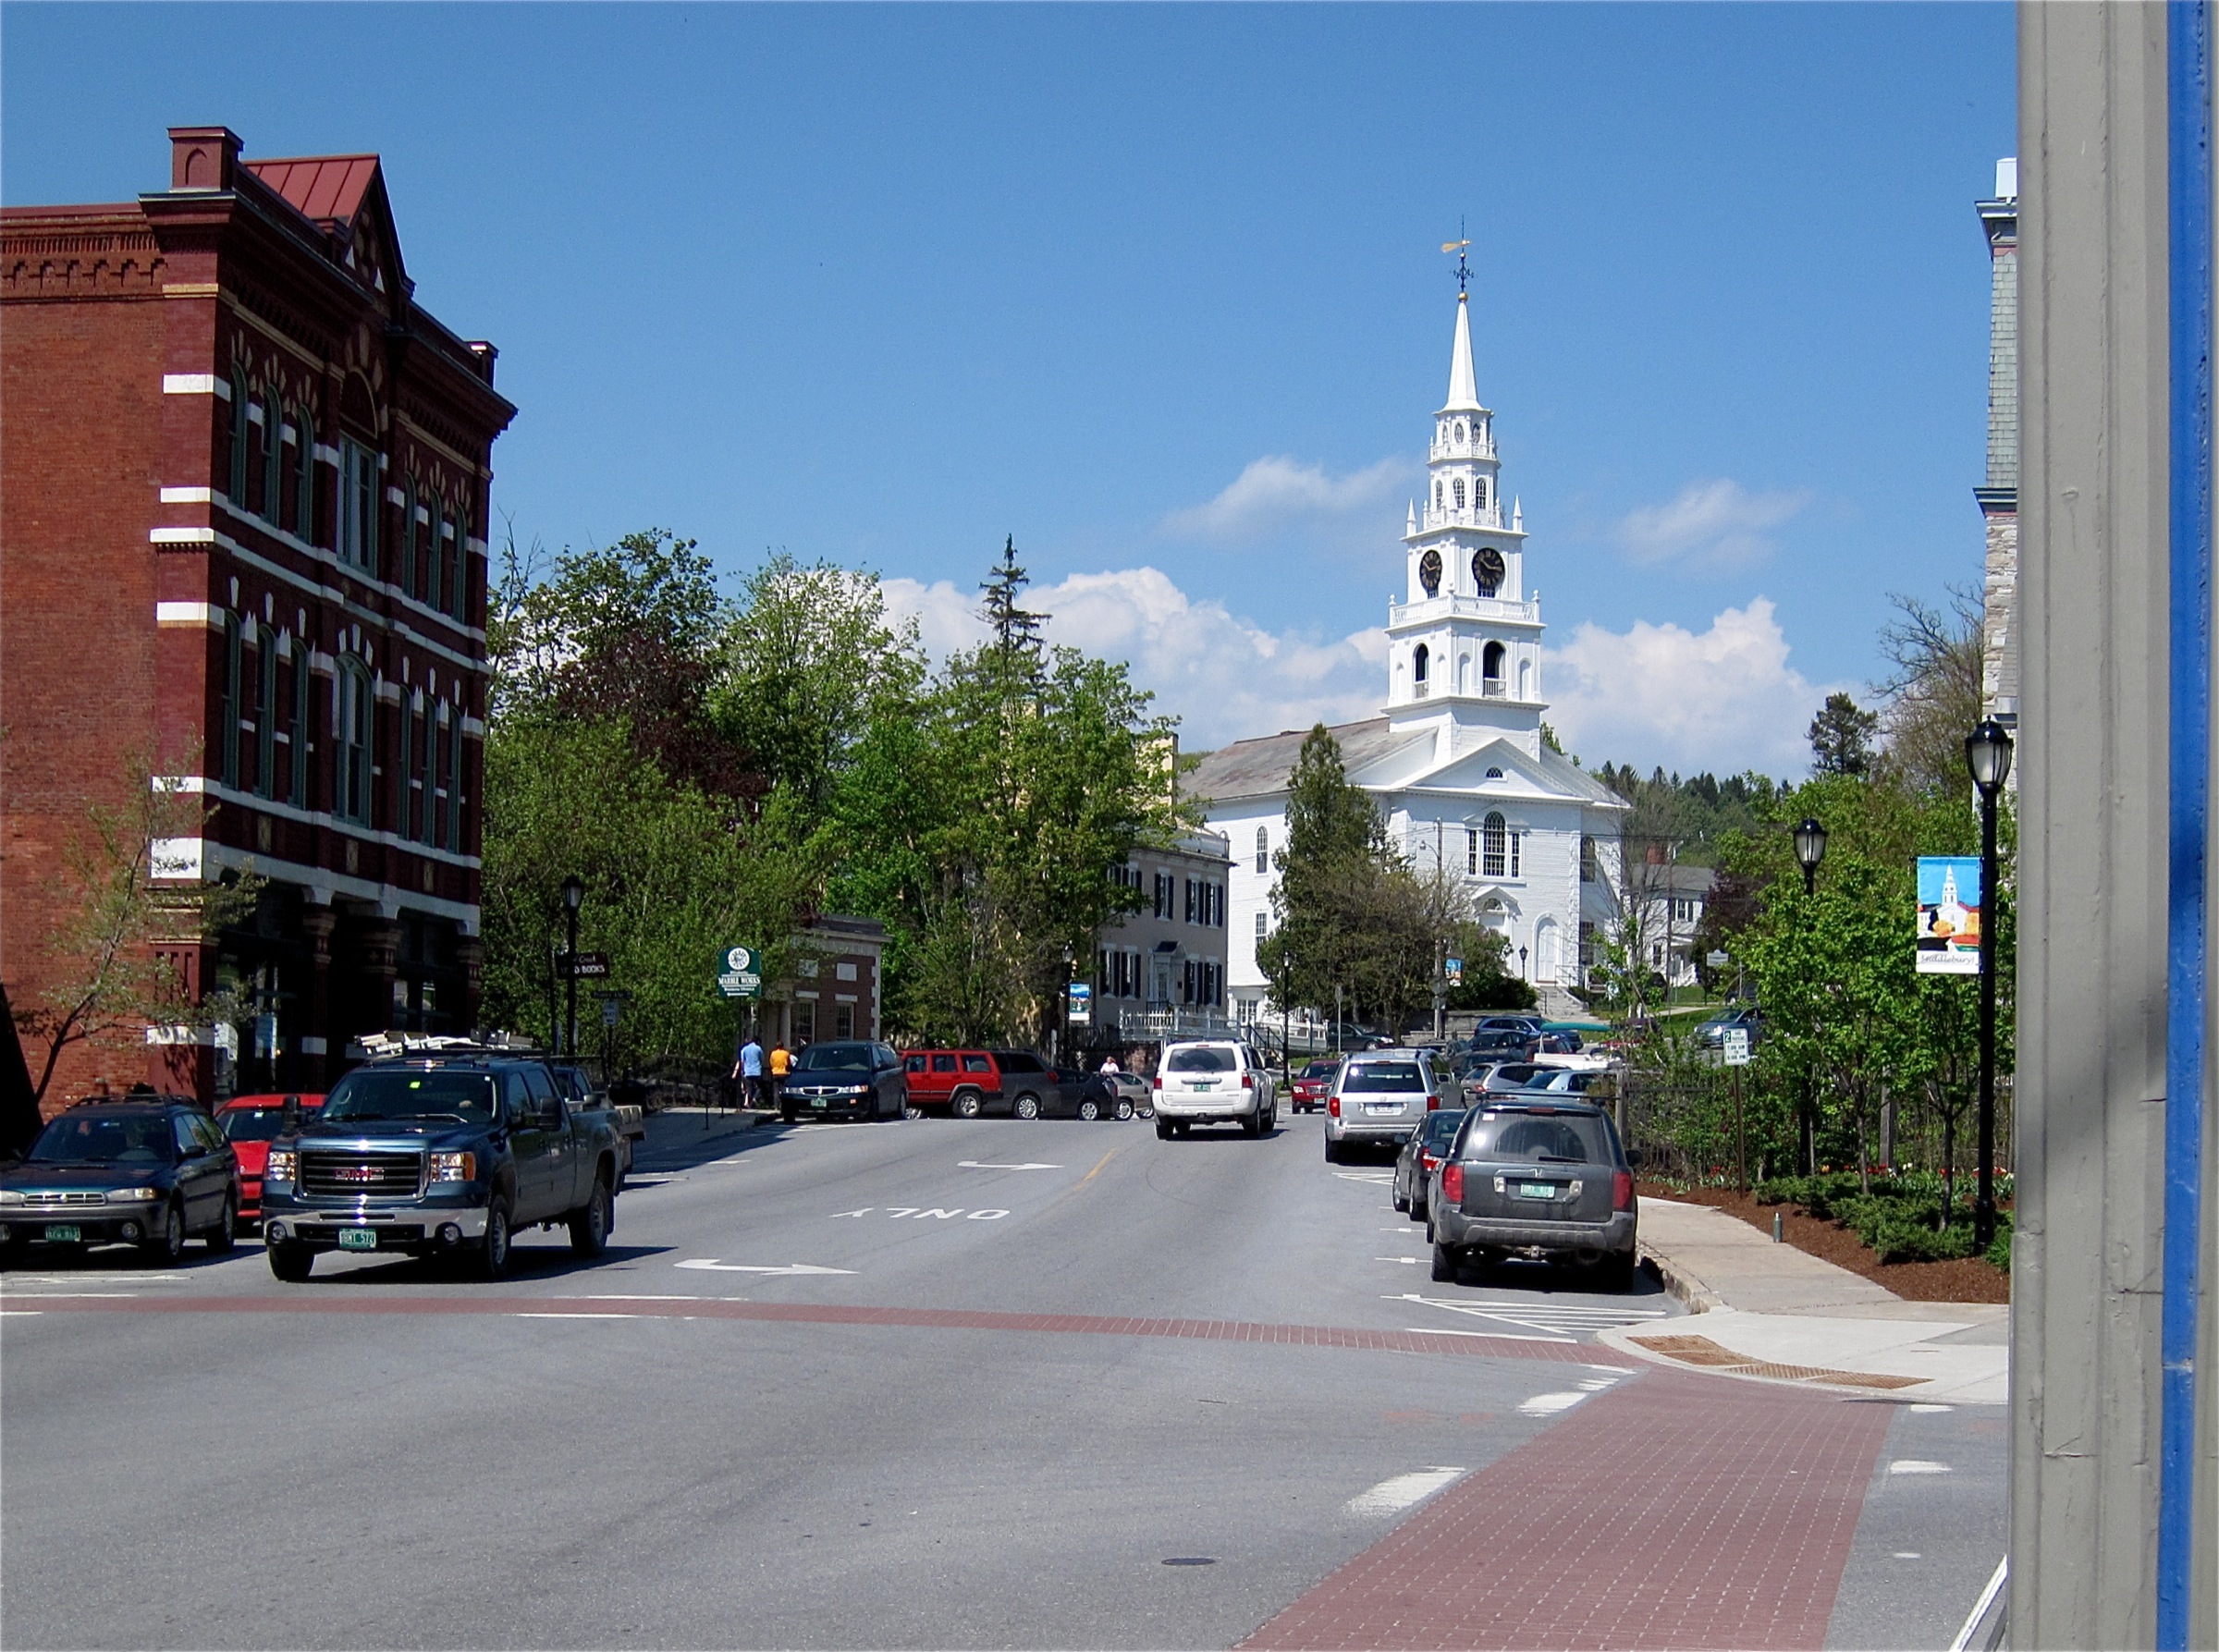
road, street, town, city, cityscape, downtown, tower, lane, infrastructure, vermont, neighbourhood, urban area, residential area, human settlement